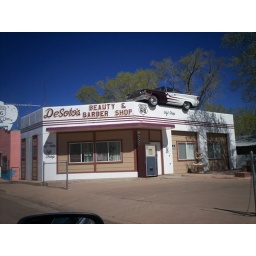
Loved this building in a teeny tiny street of a town in AZ.